Outline of lichens

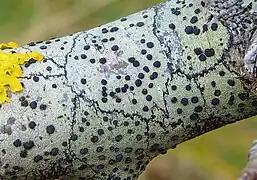
A thick branch covered with a white crust, marked by black spots and thin black lines.

They are split across nearly 40 orders. Those which cannot be assigned to a particular order are assigned instead to "incertae sedis" within the appropriate class. These orders were listed in Lücking, Hodkinson and Leavitt's 2016 treatise on the classification of lichenized fungi, except where otherwise noted, with orders updated in 2021.